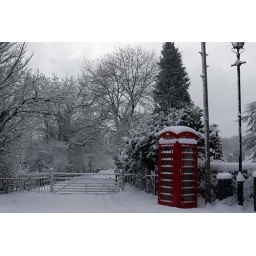
Red telephone box in the snow